Answer in natural language. Which object is closer to Doorway, dark blue modern sofa or bluegrey rectangular table? Choose between the following options: dark blue modern sofa or bluegrey rectangular table
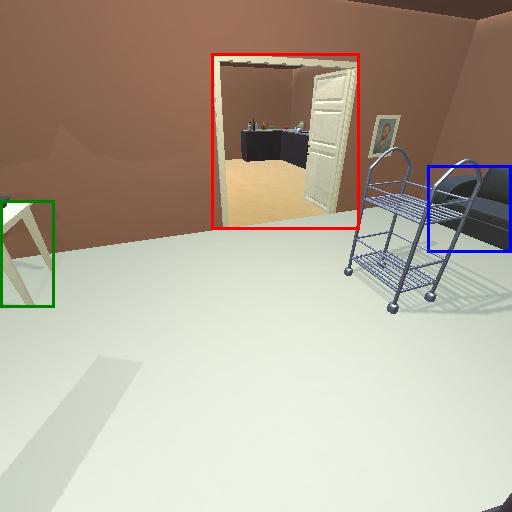
<answer>bluegrey rectangular table</answer>